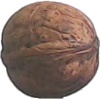
Label: Walnut 1